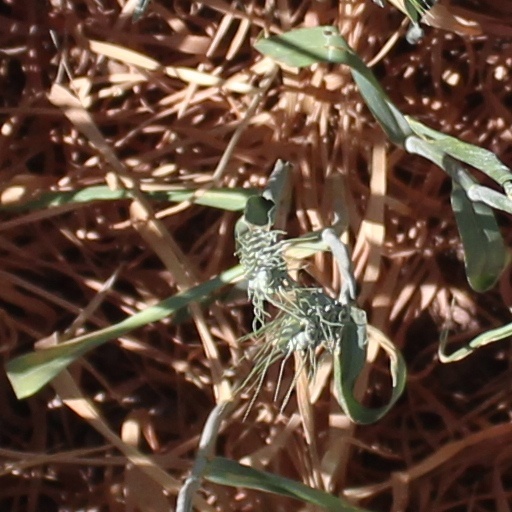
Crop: wheat